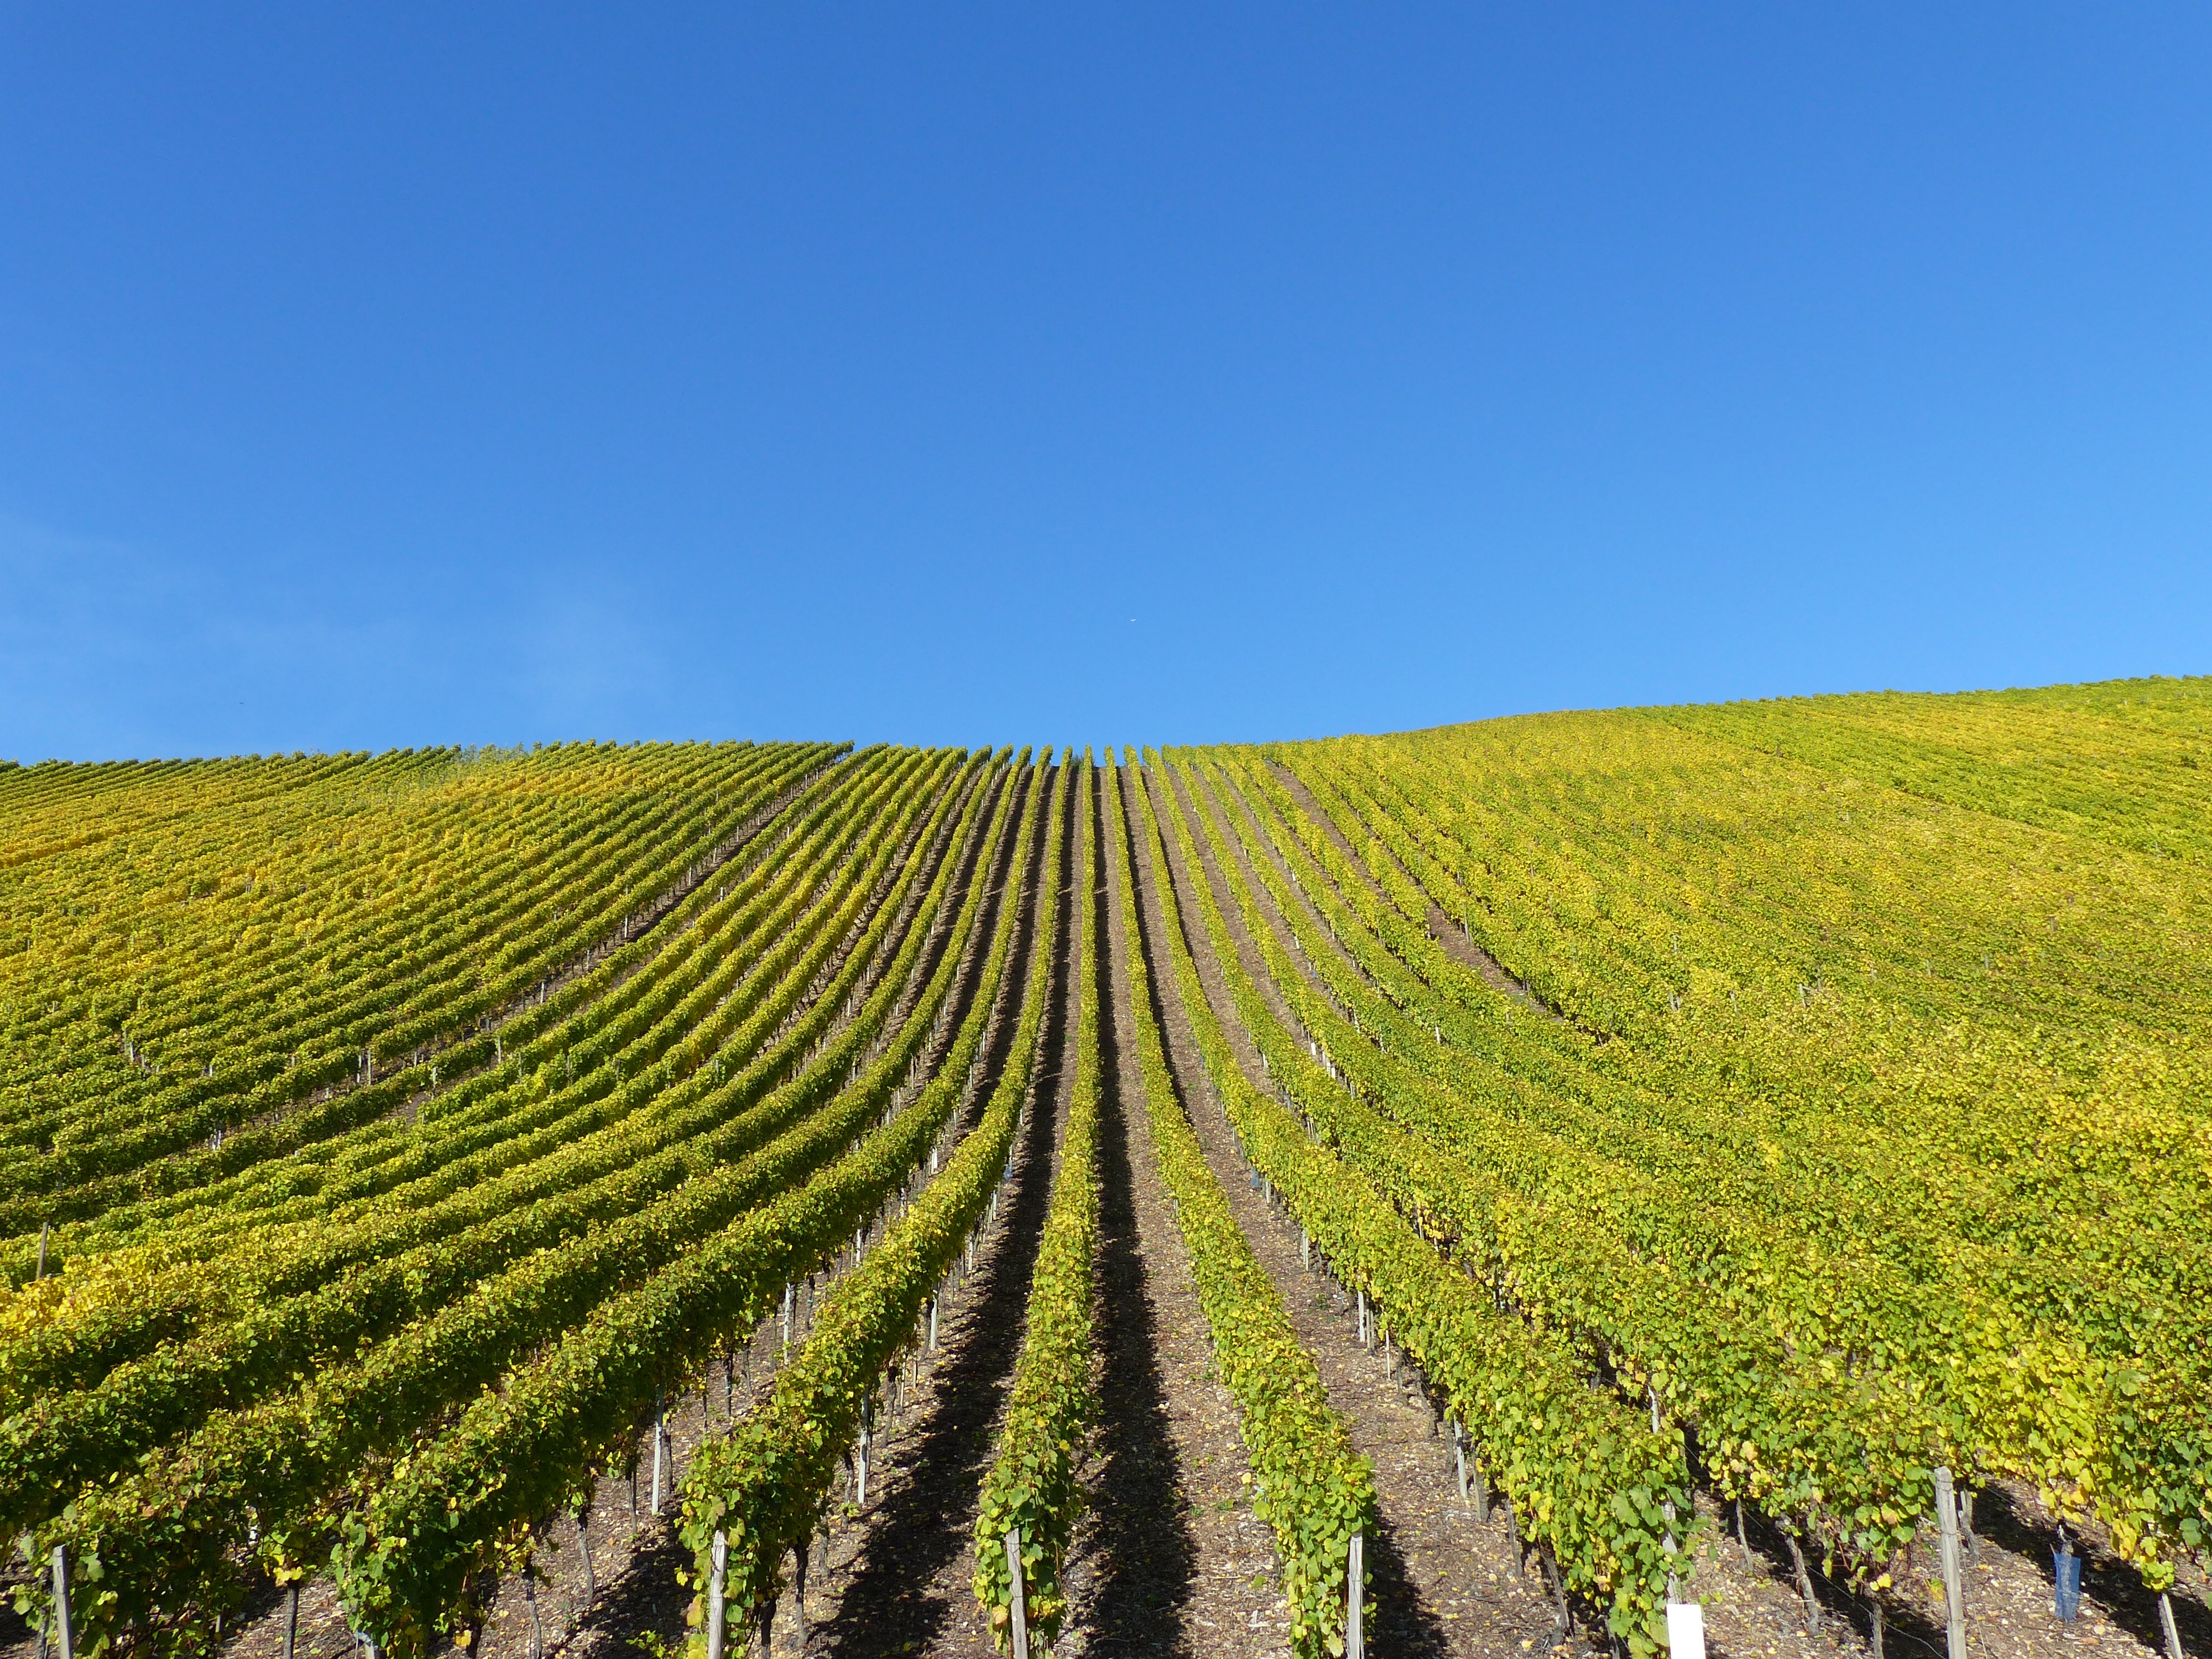
landscape, nature, plant, sky, vineyard, wine, field, meadow, prairie, flower, produce, crop, autumn, soil, agriculture, plain, rapeseed, leaves, vines, grassland, plantation, canola, ecosystem, brassica, winegrowing, golden october, rural area, grass family, mustard plant